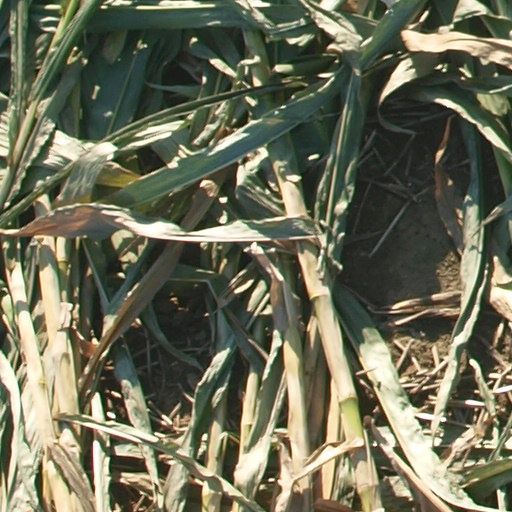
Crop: maize; corn